Papyrus 967

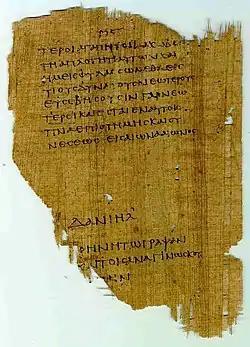
P. Köln Theol. 37v (Susanna 62a-62b)

Papyrus 967 (also signed as TM 61933, LDAB 3090) is a 3rd-century CE biblical manuscript, discovered in 1931. It is notable for containing fragments of the original Septuagint text of the Book of Daniel, which was completely superseded by a revised text by the end of the 4th century and elsewhere survives only in Syriac translation and in Codex Chisianus 88. The manuscript is also important for early variants, both in the text of the Book of Ezekiel and of the Book of Daniel.